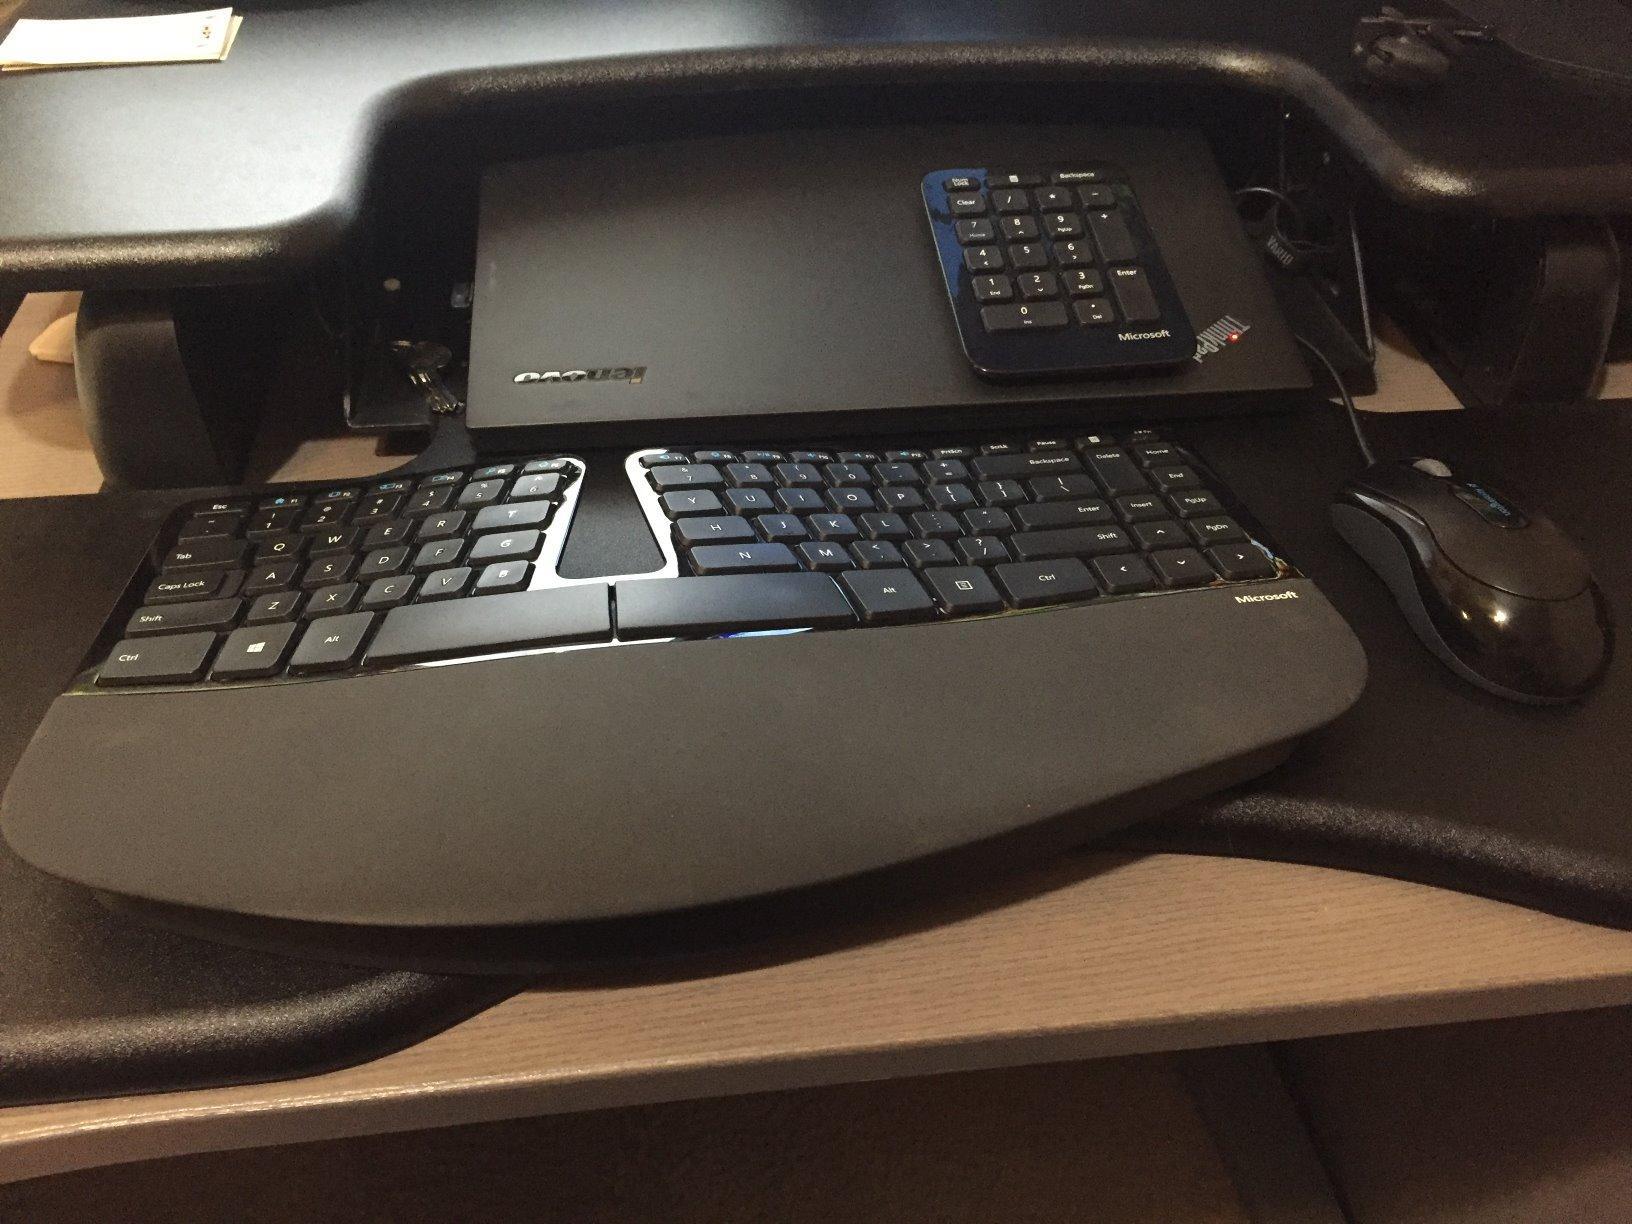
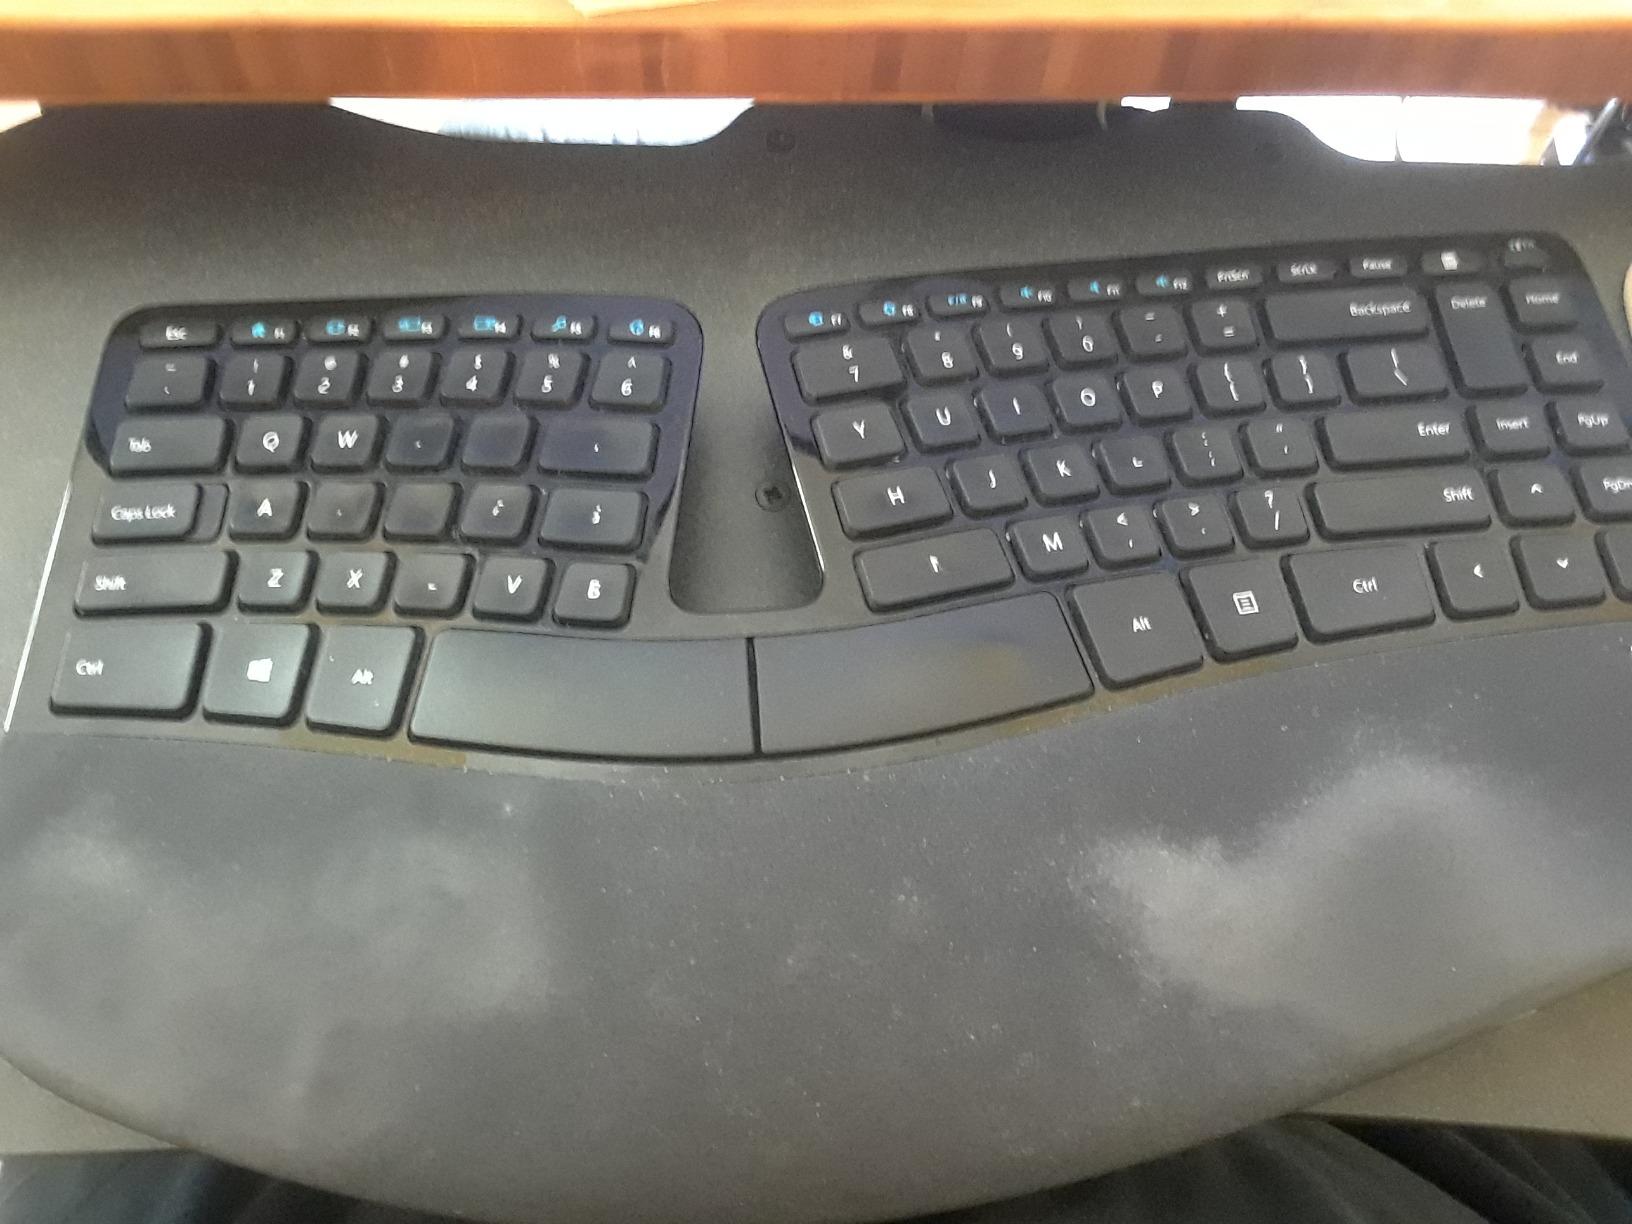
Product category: keyboard
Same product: yes